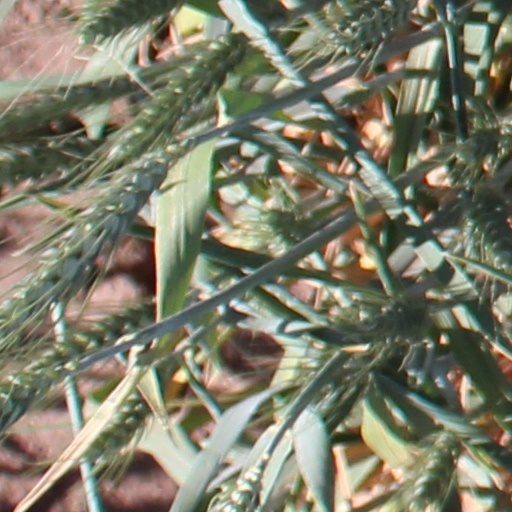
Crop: wheat